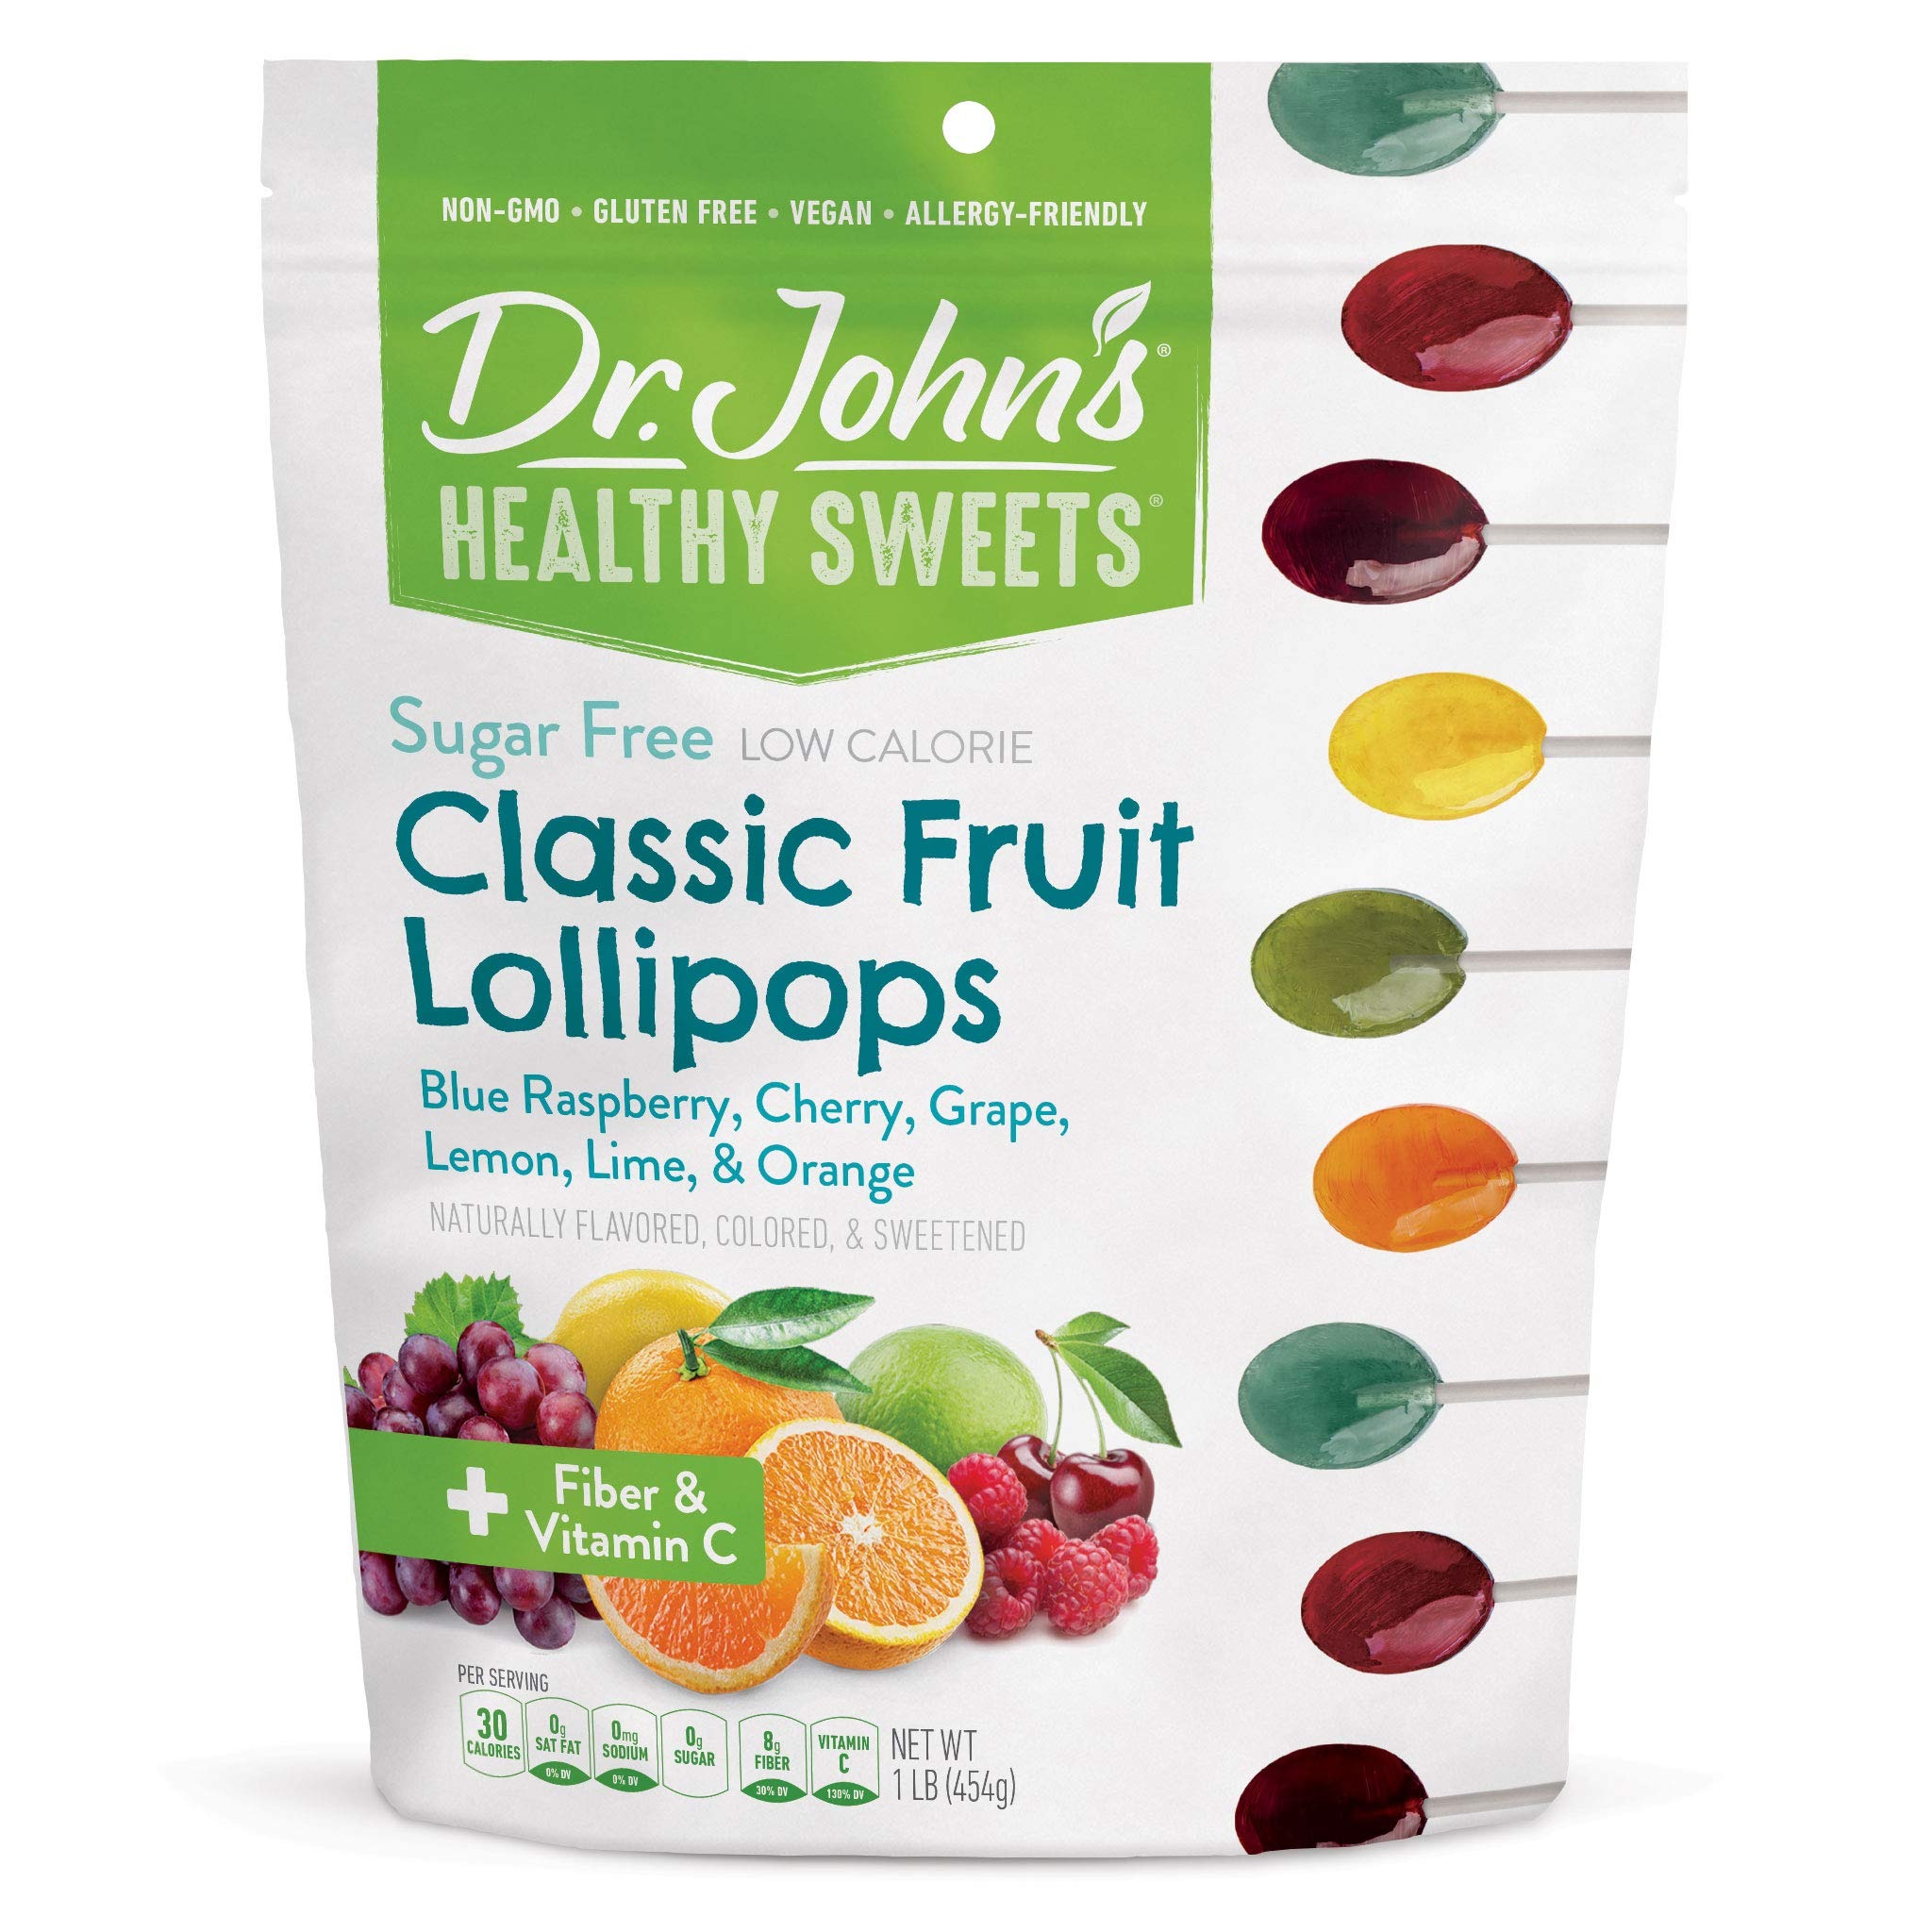
Item Name: Dr. John’s Sugar Free Candy, Healthy Lollipops with Zero Sugar, Low Calorie Snacks, Keto Friendly Hard Candy Sweets, Classic Fruit, Oval, 60 Count, 1 LB
Bullet Point 1: Sweet Sugar-Free Indulgence: Enjoy guilt-free snacking with Dr. John's Healthy Sweets Oval Lollipops, a delightful assortment of low calorie, sugar-free lollipops!
Bullet Point 2: Vegan, Gluten, and Keto Friendly: Tailored to diverse dietary preferences, these sugar-free candies are suitable for keto, vegan, and gluten-free lifestyles, allowing everyone to indulge in a flavorful, guilt-free treat!
Bullet Point 3: Dental-Friendly Delight: Dr. John's Healthy Sweets sugar-free lollipops are not only a tasty treat but also promote dental health. Free from sugar, they help reduce the risk of cavities and tooth decay, allowing you to indulge in sweetness without compromising your smile
Bullet Point 4: No Artificial Sweeteners or Colors: Dr. John's commitment to quality is evident in the absence of artificial sweeteners and colors, ensuring a naturally flavored and colorful candy experience.
Bullet Point 5: Convenient Resealable Packaging: Dr. John's Oval Lollipops come in a practical resealable bag, making it easy to savor these delectable treats on the go while keeping them fresh for later enjoyment.
Product Description: Dr John's Healthy Sweets prides itself on creating great tasting, high quality, sugar free candy. Our assortment features healthy, low calorie lollipops, hard candy, caramels, chocolates and more! Dr. John's candies are tailored to diverse dietary preferences, including gluten free, keto friendly, vegan, and kosher diets! These candies also feature no artificial sweeteners or colors, making them the perfect sweet treat to have throughout your day, without the guilt! How do we do it? Through the use of xylitol and erythritol, natural sugar alcohols that don't promote tooth decay, unlike regular sugar. With all these great choices, you can find your favorite Dr. John's Healthy Sweet today!
Value: 16.0
Unit: Ounce

Price: 24.49